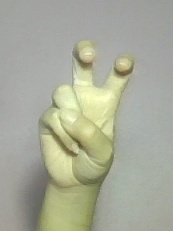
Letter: toot